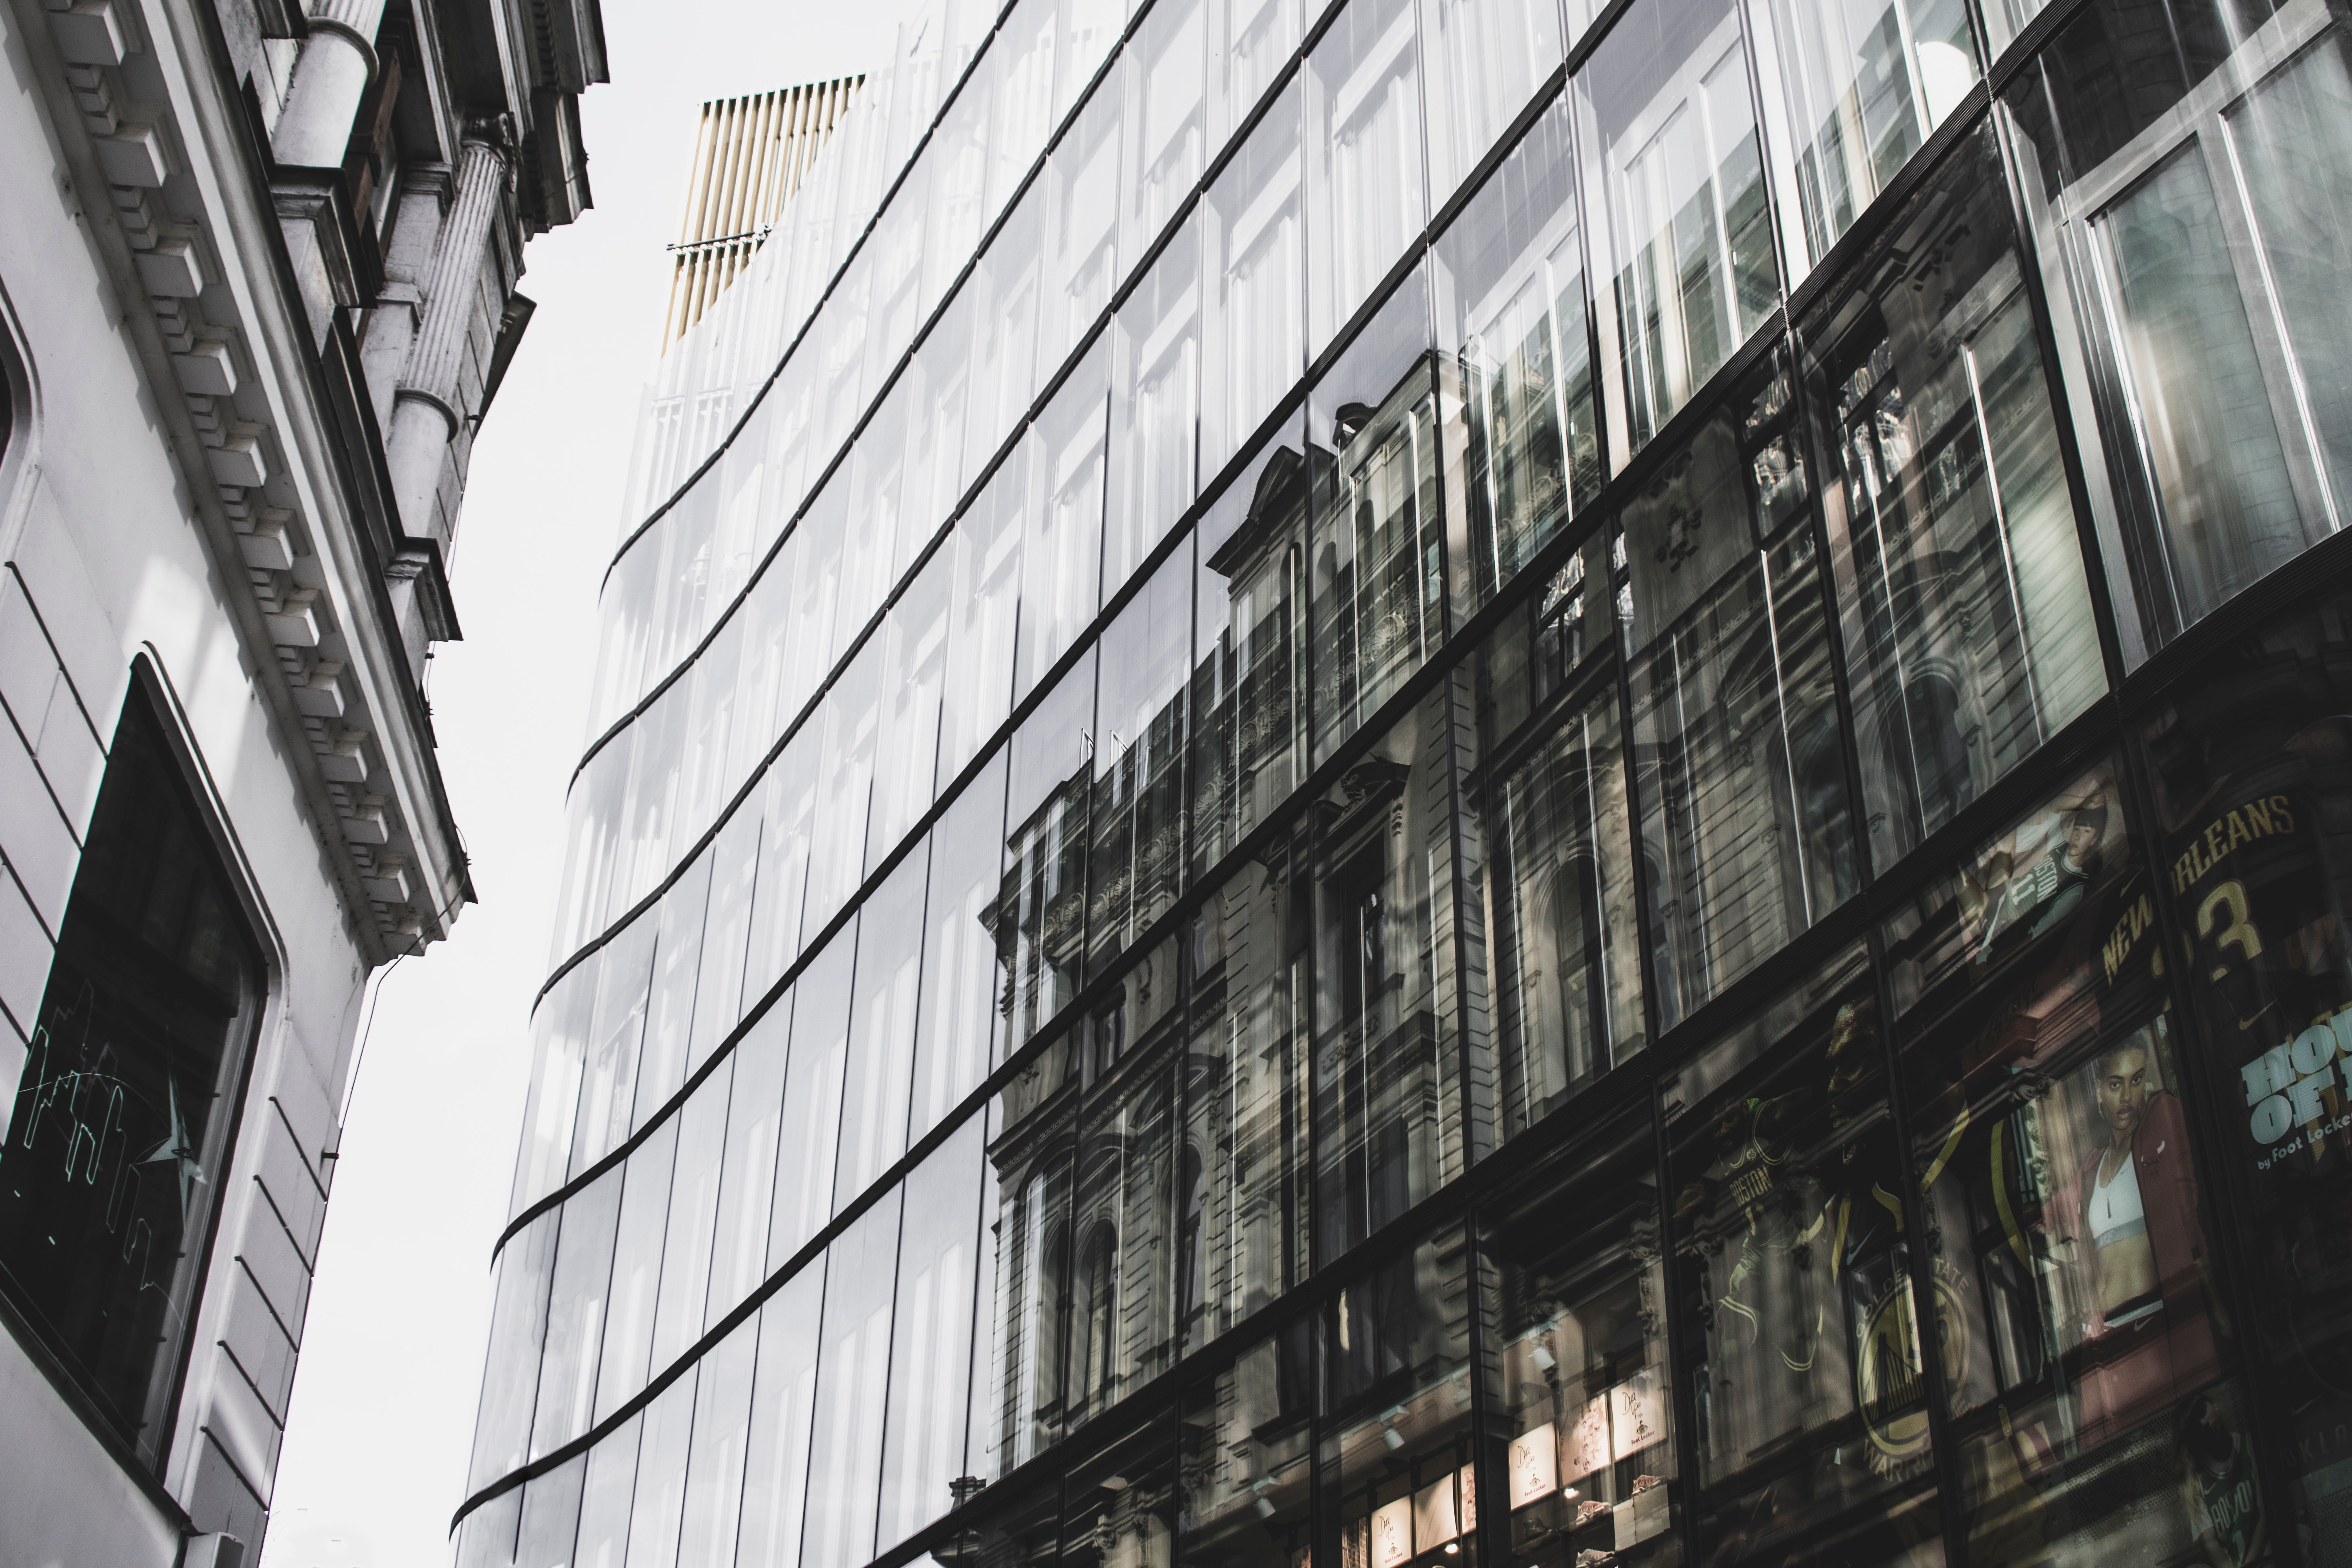
building, landmark, metropolis, metropolitan area, infrastructure, architecture, urban area, skyscraper, black and white, daytime, city, facade, window, street, alley, angle, sky, monochrome, daylighting